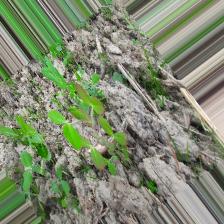
Label: Lentil Rust